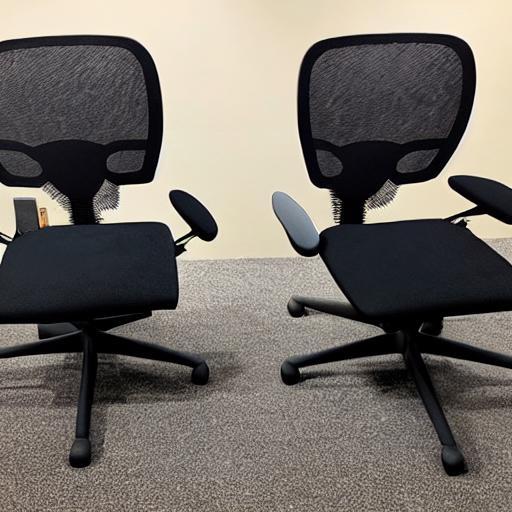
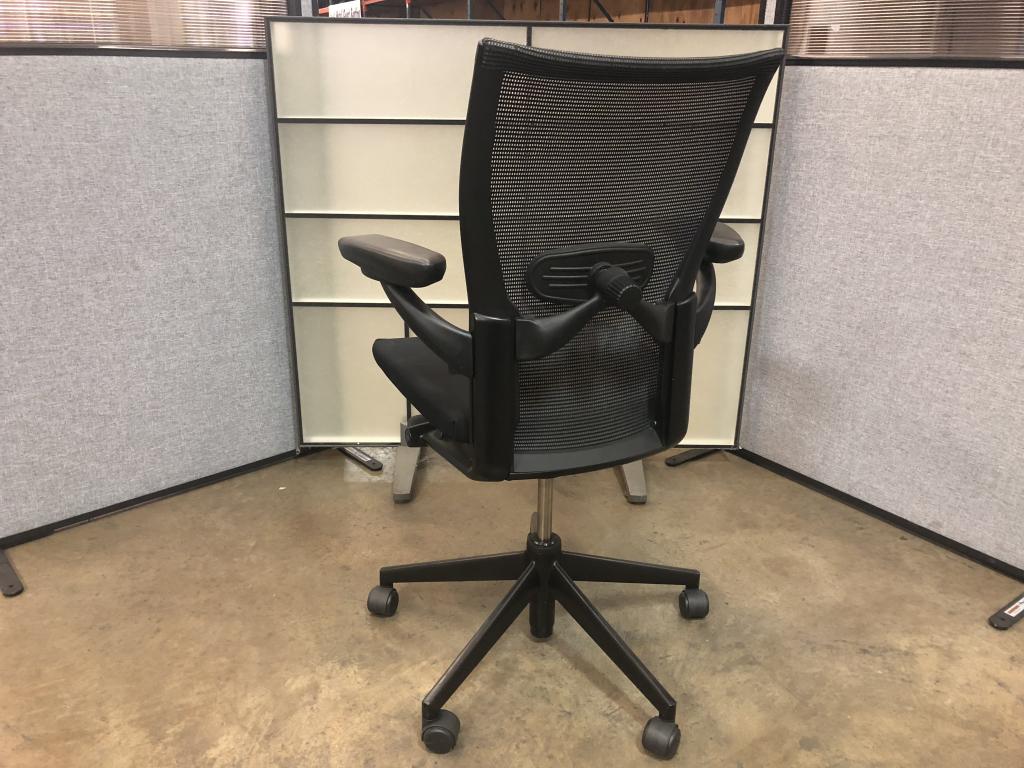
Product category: items_chair
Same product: no